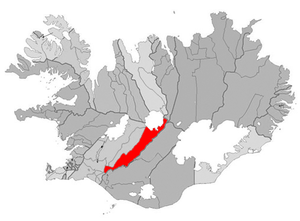
Skeiða- og Gnúpverjahreppur est une municipalité située au centre de l'Islande.